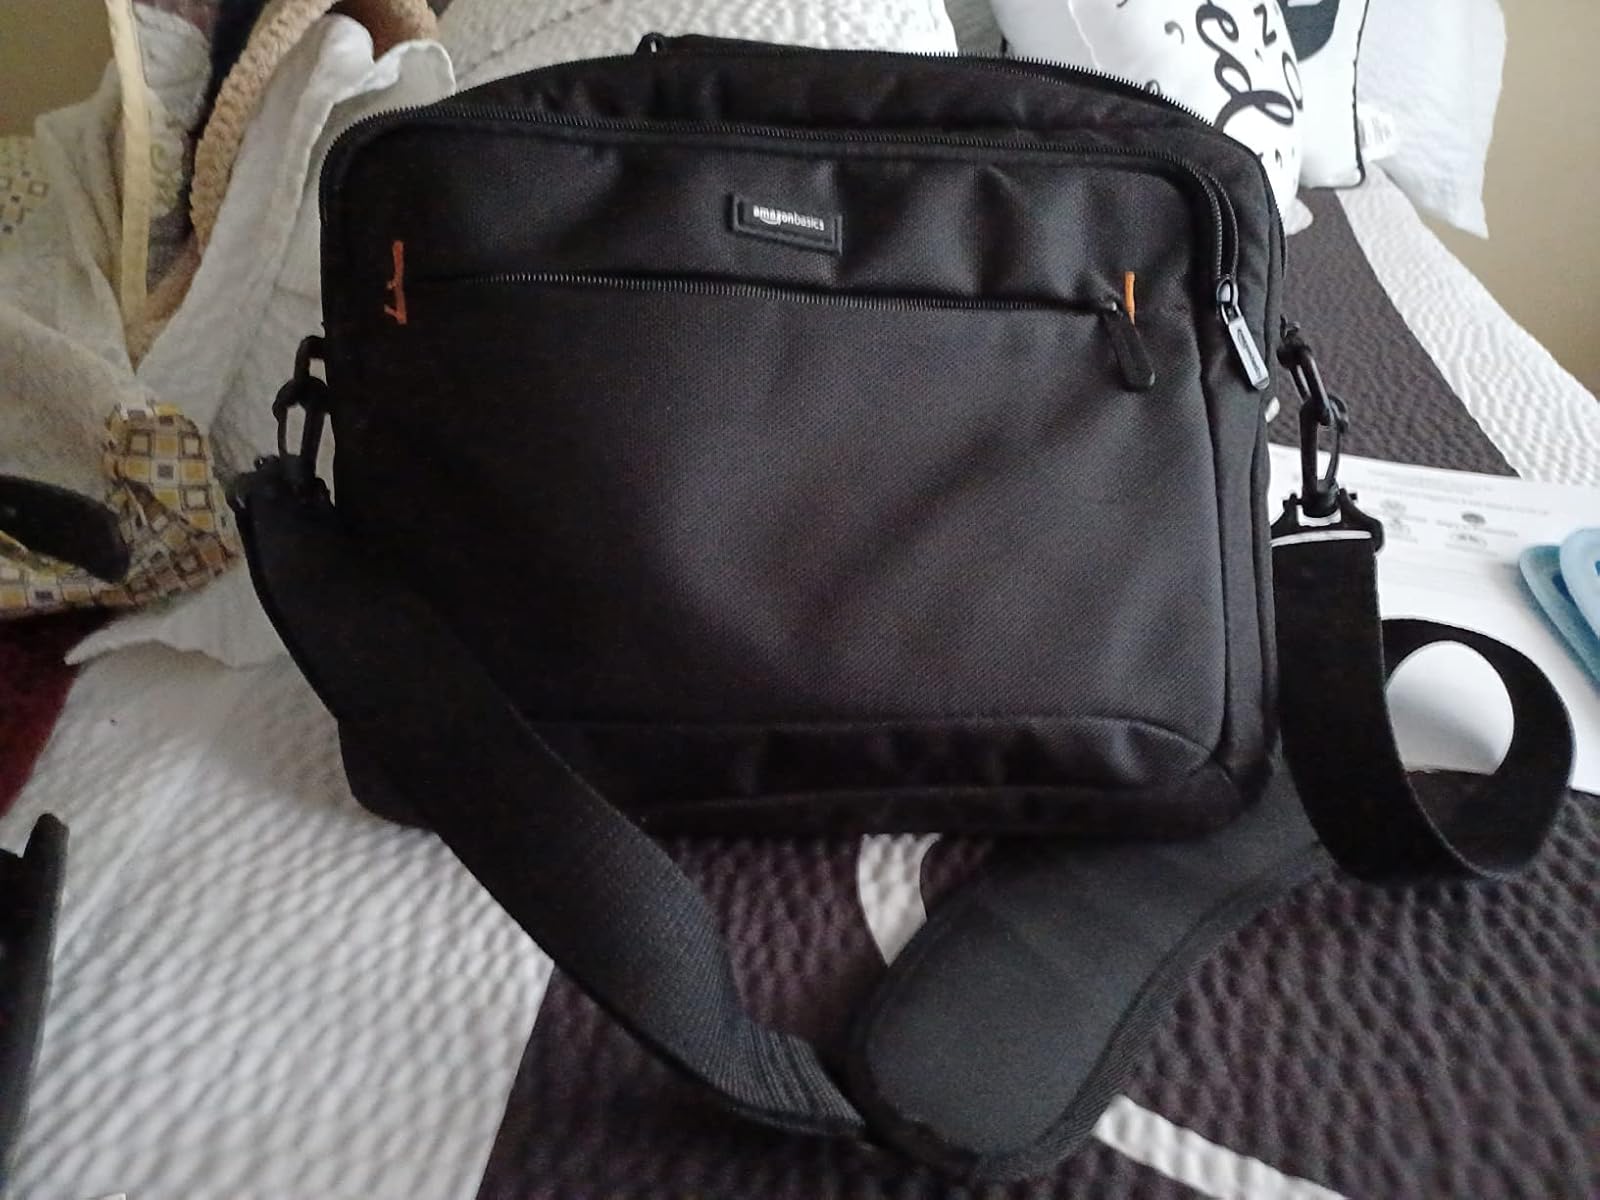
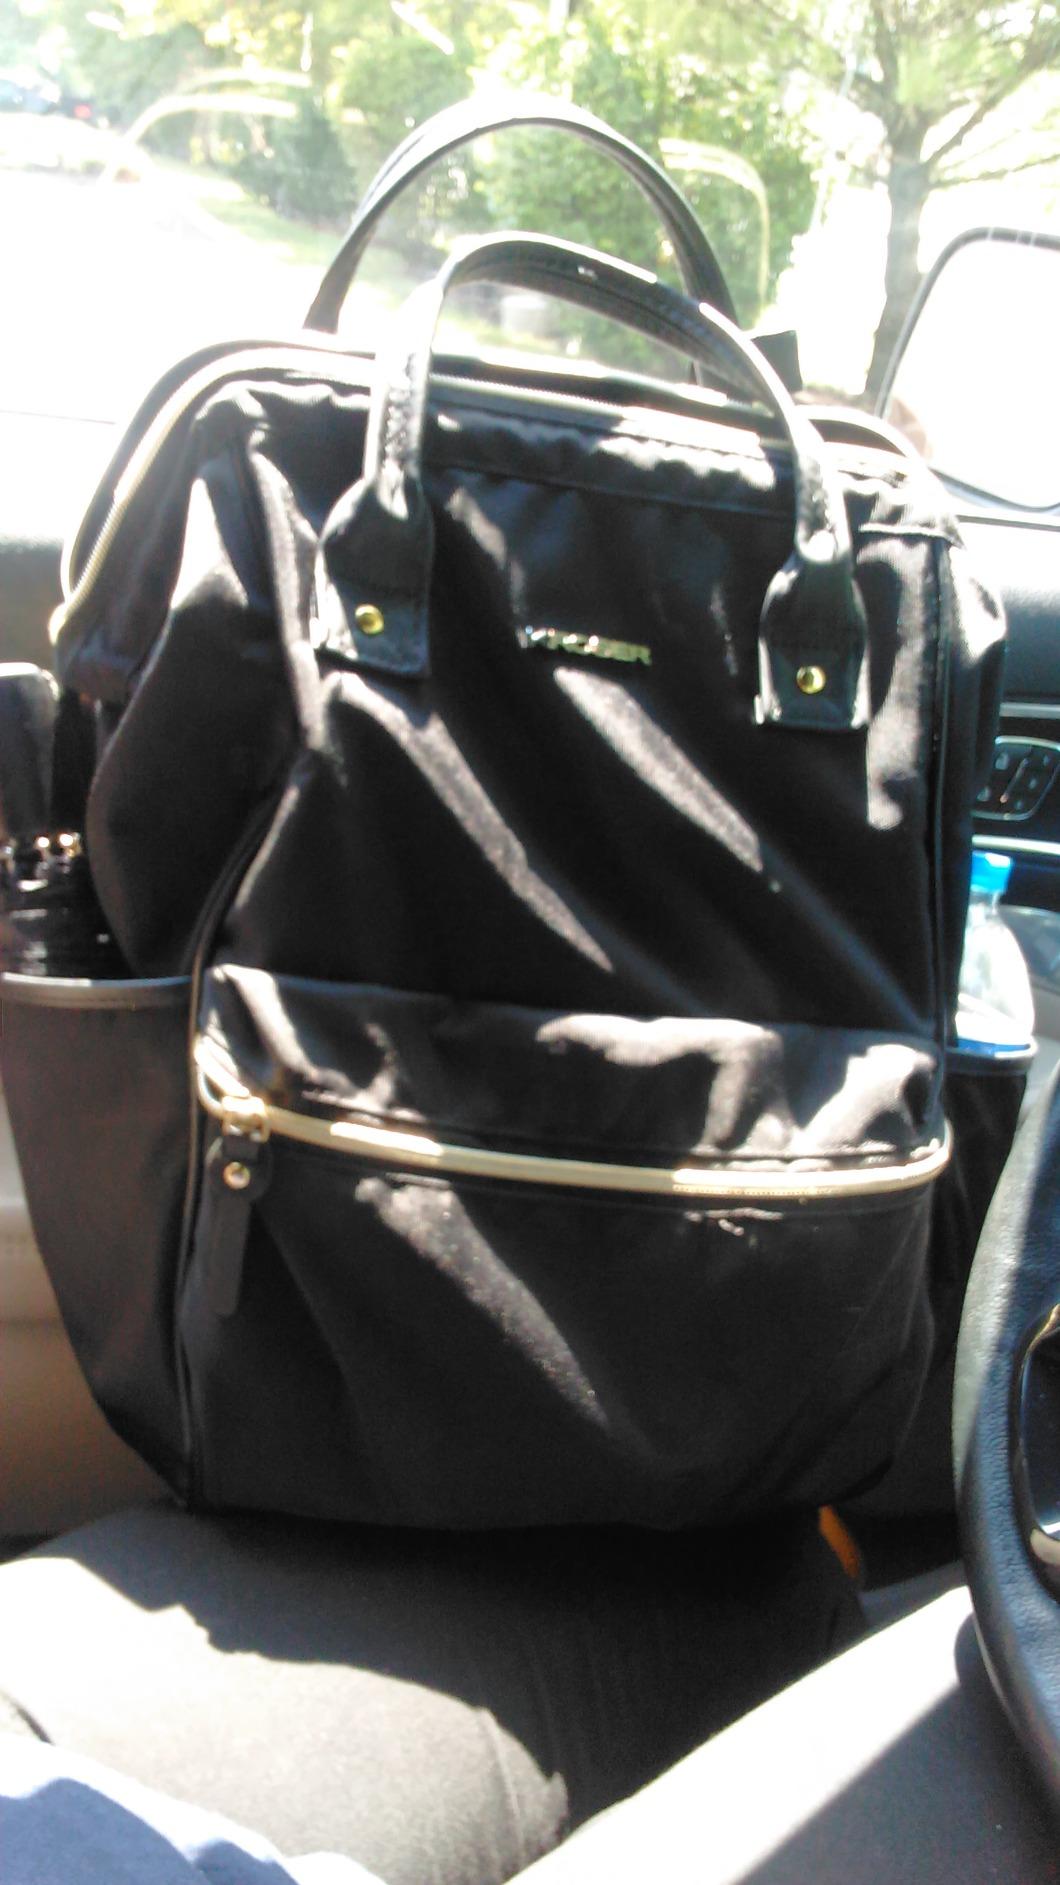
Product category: bag
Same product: no